Describe the emotion expressed in this image:  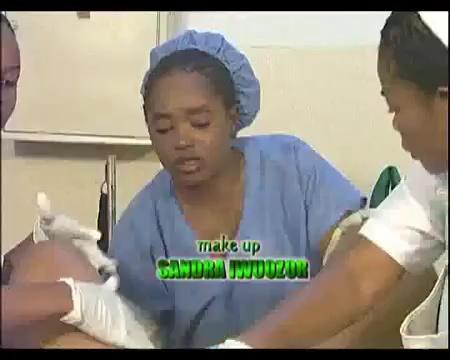
This person displays Suffering, valence and arousal with low intensity.